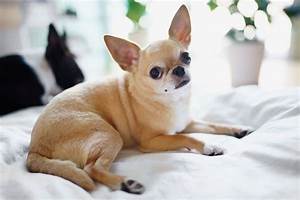
Label: dog